Eduard Zahariev

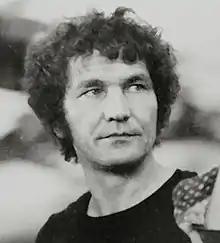
Eduard Zahariev in 1980.

Eduard Zahariev (1 July 1938 – 26 June 1996) was a Bulgarian film director and screenwriter.